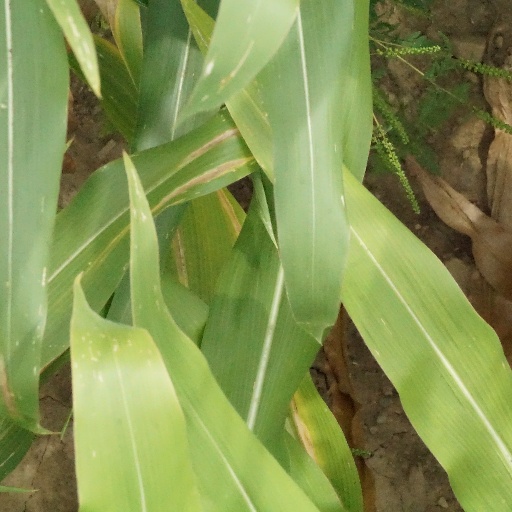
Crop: maize; corn